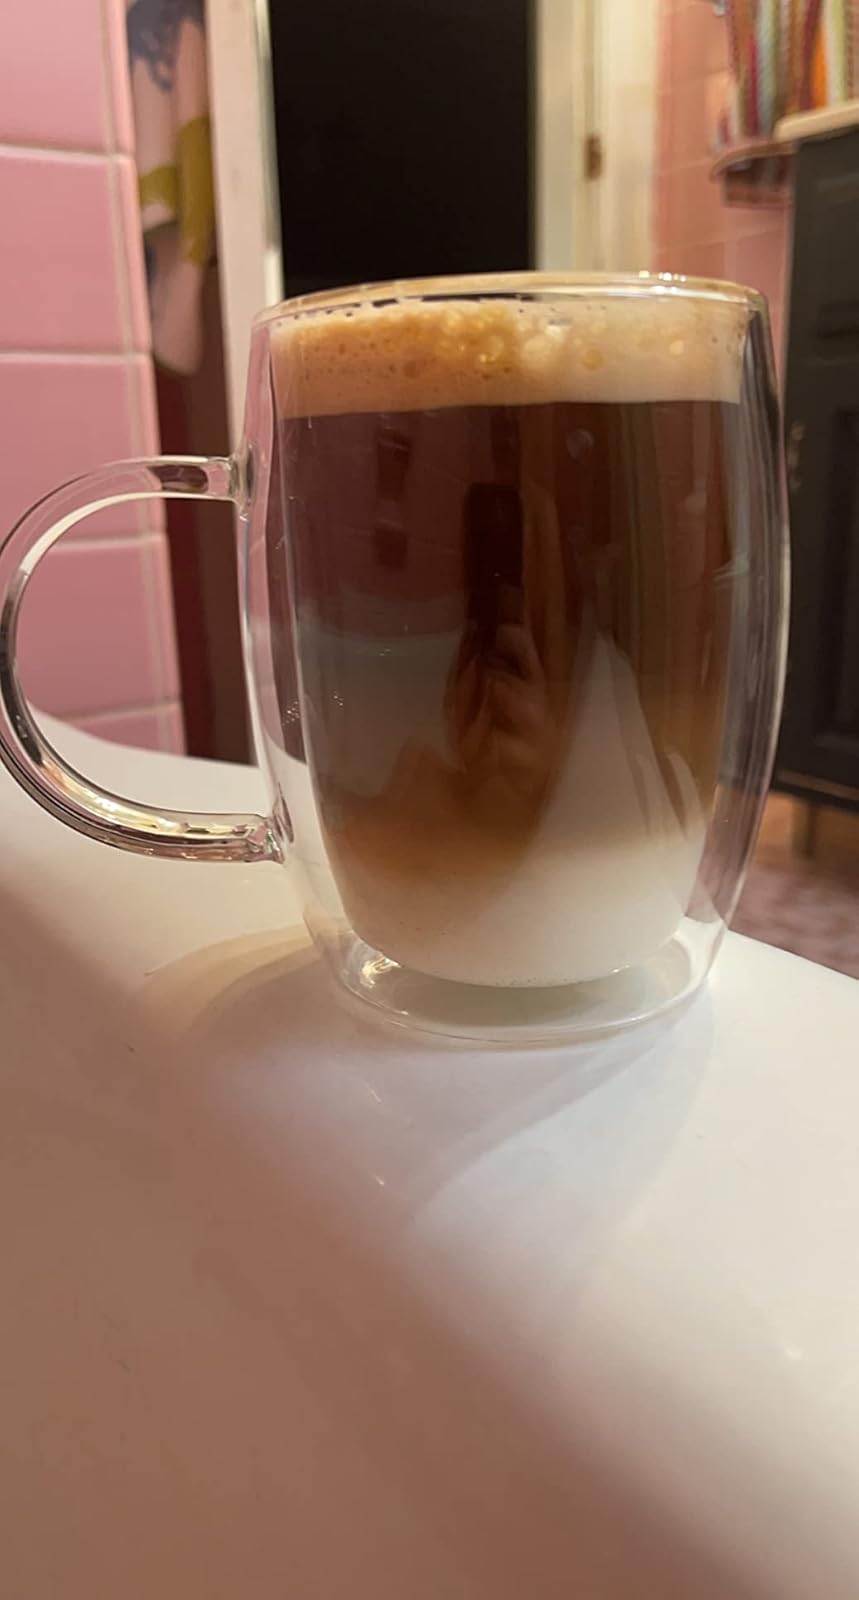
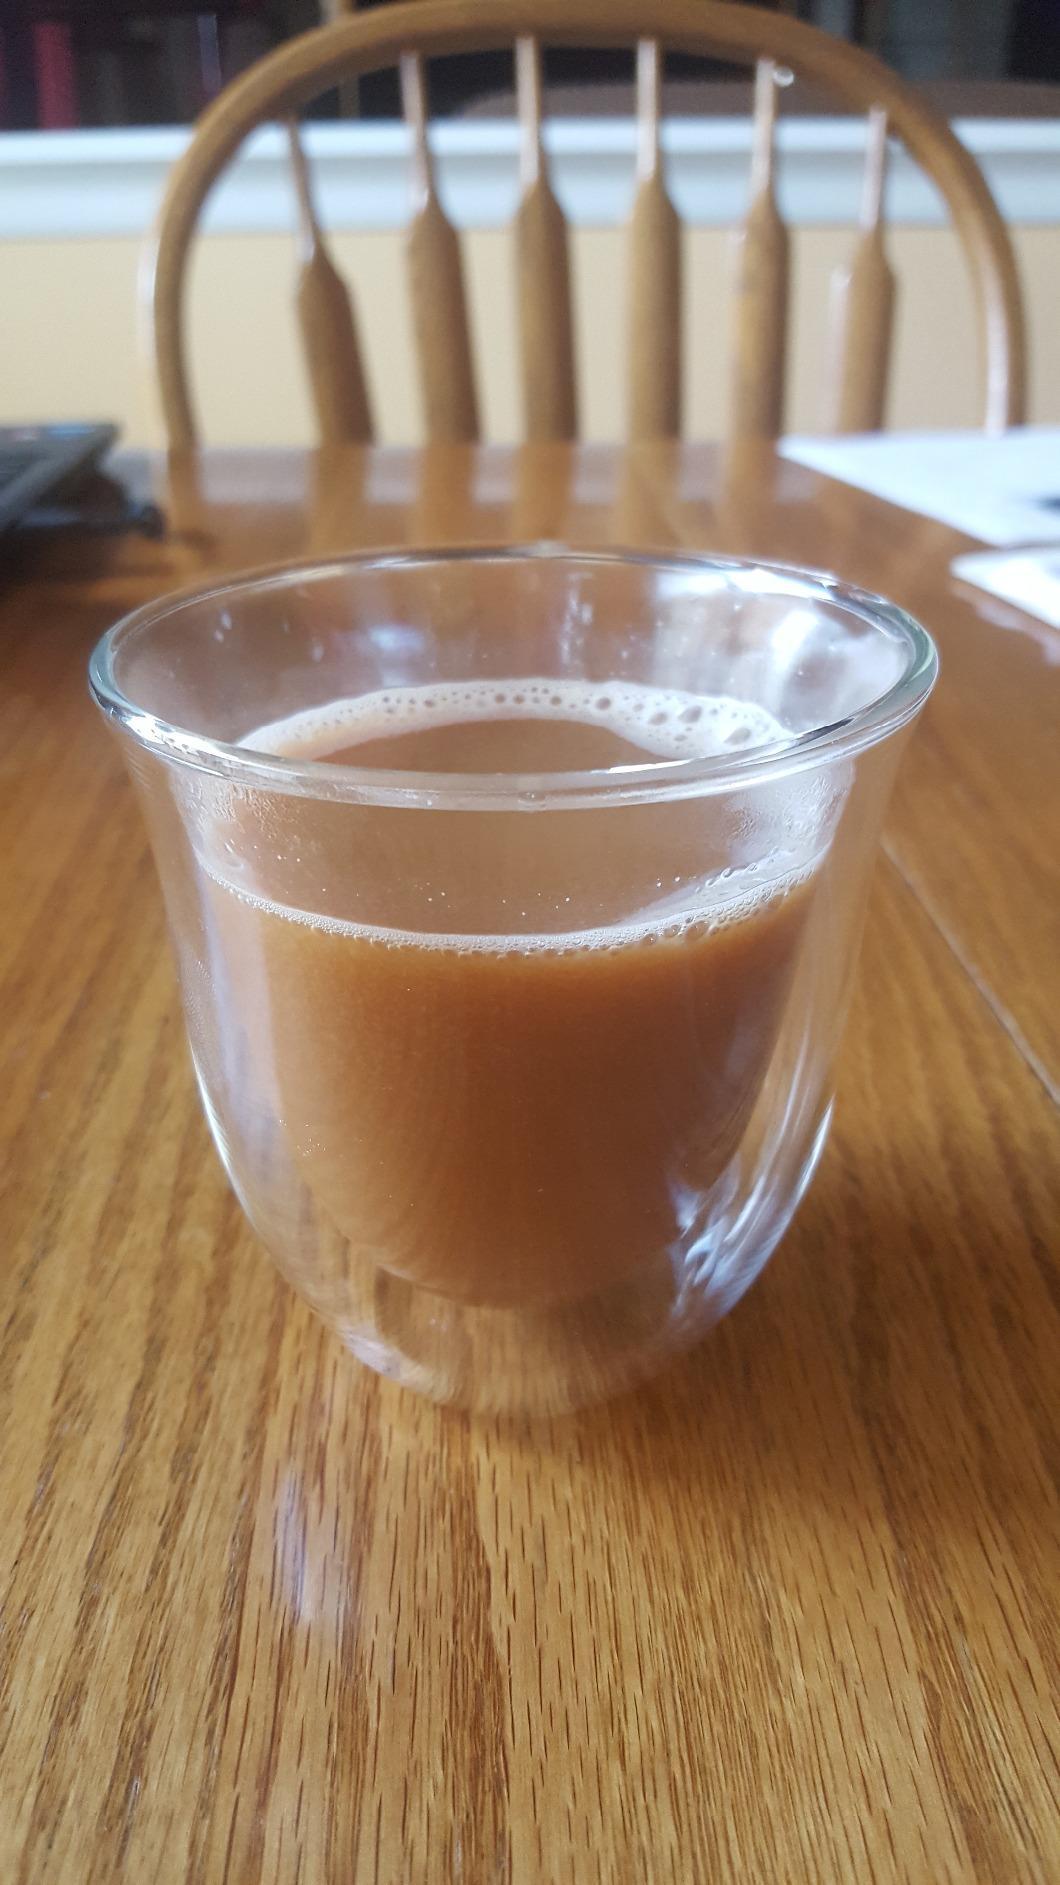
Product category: items_mug
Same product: no